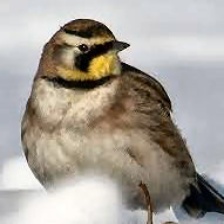
Species: HORNED LARK
Scientific name: EREMOPHILA ALPESTRIS